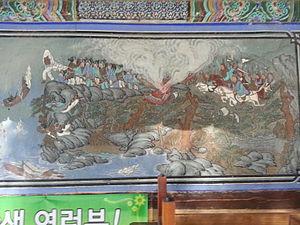
Busosanseong, la forteresse du mont Buso, est située à Buyeo dans l'ouest de la Corée du Sud et date de l'époque où cette ville était la capitale du royaume de Baekje. Elle est classée dans la liste du patrimoine mondial de l'UNESCO depuis 2015 dans le groupe des aires historiques de Baekje. Le site archéologique de Gwanbuk-ri correspond aux vestiges du palais royal et se trouve directement à son pied, côté ville.